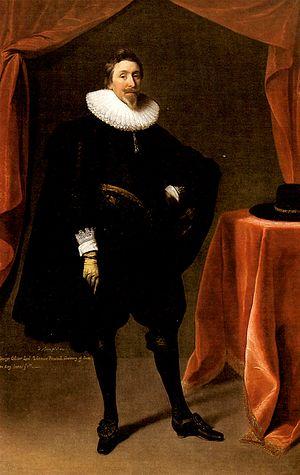
George Calvert, 1ᵉʳ baron Baltimore, est un homme politique anglais.